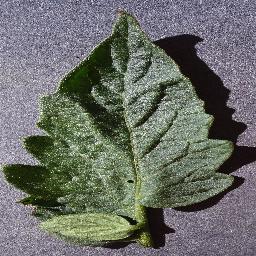
Label: Tomato___healthy